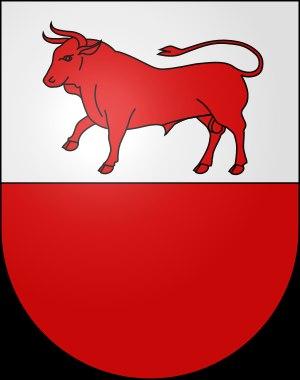
Bulle est une localité et une commune suisse du canton de Fribourg, chef-lieu du district de la Gruyère. Elle se place au deuxième rang des villes les plus peuplées du canton après Fribourg.